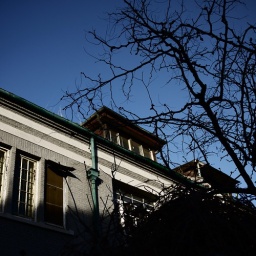
Tianjin, China. finally we saw blue sky on my last day in Tianjin